Ramiro Fróilaz

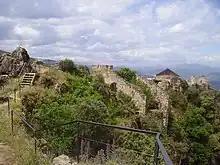
Ruins of the castle of "Ulver".

Ramiro held twenty-seven recorded fiefs from the crown ("tenencias") in his long career. A scribe writing in 1145 referred to Ramiro as "Comes Ramirus hic et ubique": "Count Ramiro, here and everywhere." Not long after the death of his father (1119), who had guarded the mountainous passes between the regions of León and Galicia, Queen Urraca appointed Ramiro castellan of "Ulver" in the Bierzo. At the same time Ramiro received from the crown the "tenencia" of La Cabrera, sometime before 6 March 1122/6, when he is first recorded as "tenente" there, although he had appointed one Menendeo Peláez as his "merino". He held it at least until 5 March 1129. The next lord of the place, Ponce de Cabrera, is not mentioned until 13 May 1138. At "Ulver" Ramiro remained until at least 27 October 1128, when Ponce appears as holding it and entrusting it to a "merino", Pelayo Peláez. By July 1133 Ramiro had regained "Ulver" and held it until 26 February 1169 and probably until his death. Between 1133 and 1155 he entrusted it to his vassal Fernando Peláez.